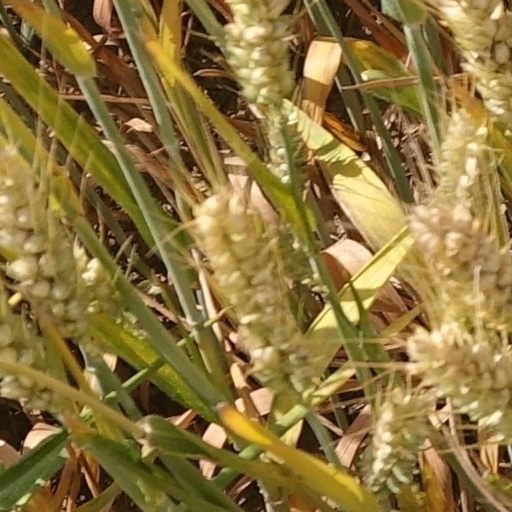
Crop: wheat